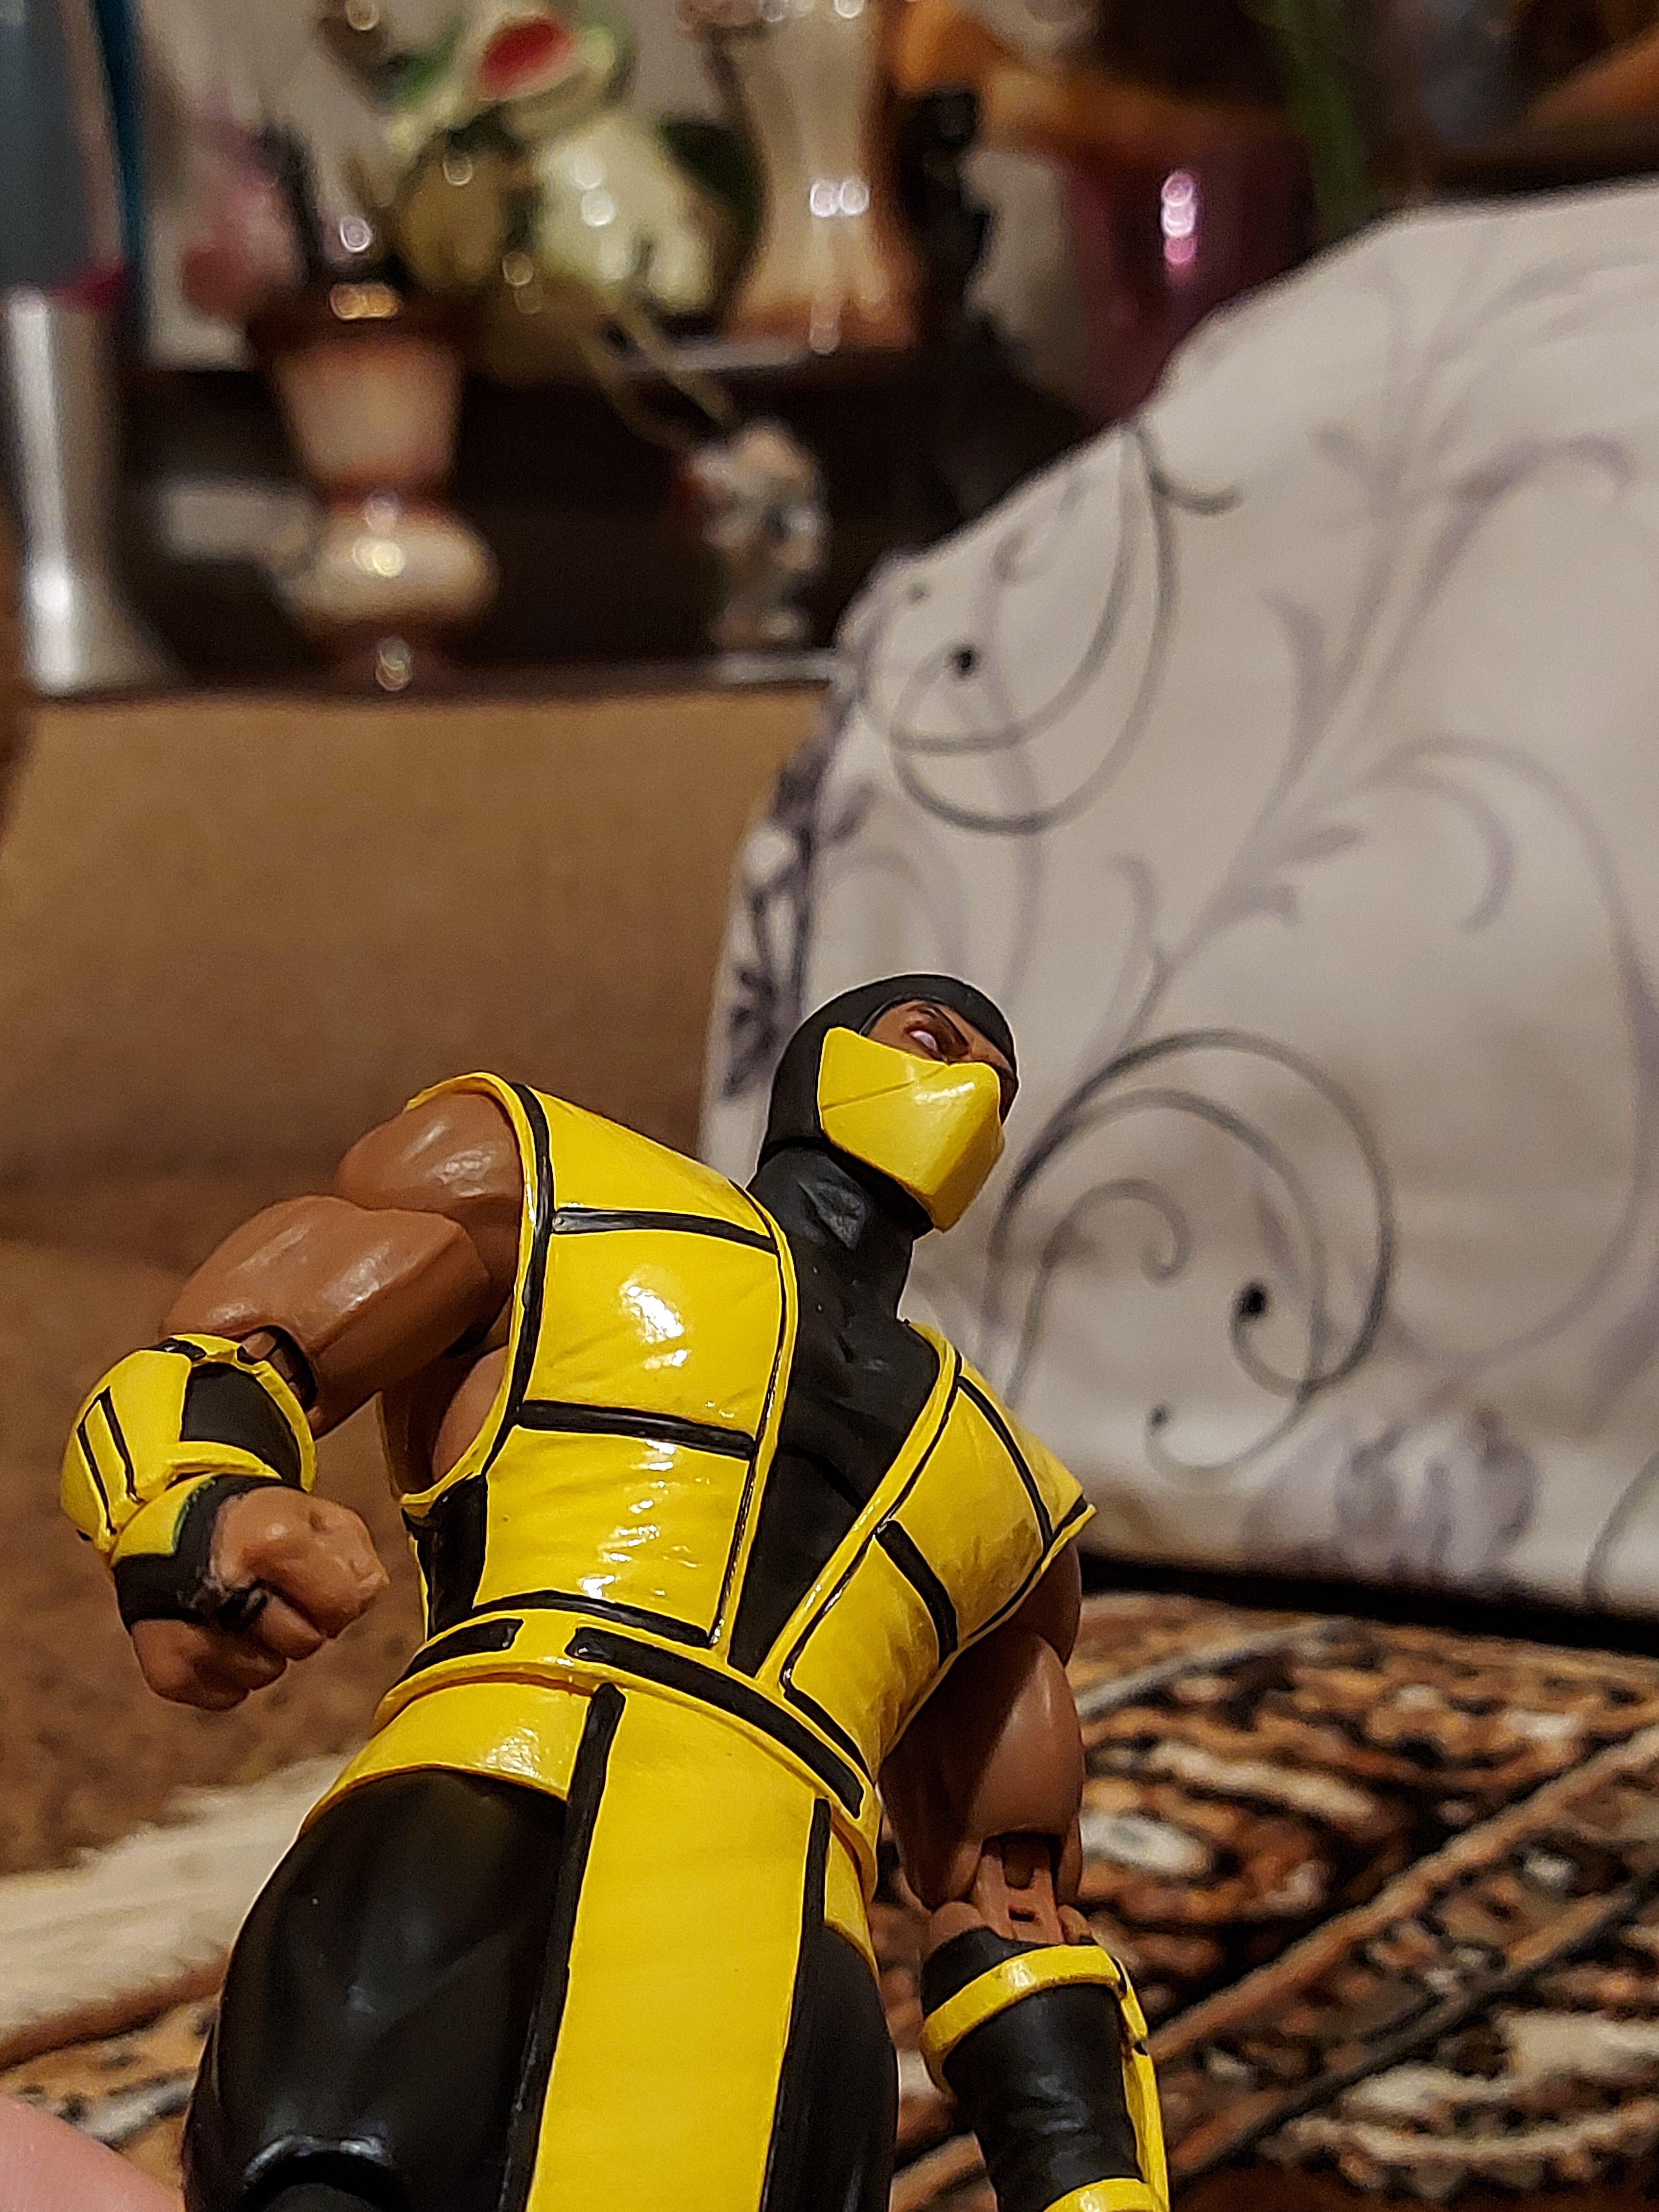
scorpion, storm, collectibles, white, yellow, toy, event, thigh, cape, personal protective equipment, justice league, armour, chest, fictional character, fiction, costume design, human leg, underpants, knight, hero, Animated cartoon, animation, costume, action figure, room, anime